Alphabet City, Manhattan

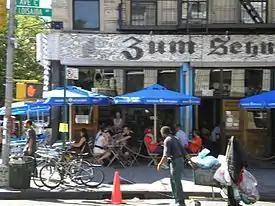
A homeless man walks past a trendy sidewalk bar on Avenue C.

Alphabet City was one of many neighborhoods in New York to experience gentrification in the late 20th and early 21st centuries. Multiple factors resulted in lower crime rates and higher rents in Manhattan in general, and Alphabet City in particular. Avenues A through D became distinctly less bohemian in the 21st century than they had been in earlier decades. In the 1970s, rents were extremely low and the neighborhood was considered one of the least desirable places in Manhattan to live in. However, as early as 1983, the "Times" reported that because of the influx of artists, many longtime establishments and immigrants were being forced to leave the area due to rising rents. By the following year, young professionals constituted a large portion of the neighborhood's demographics. Even so, crime remained prevalent and there were often drug deals being held openly in Tompkins Square Park.